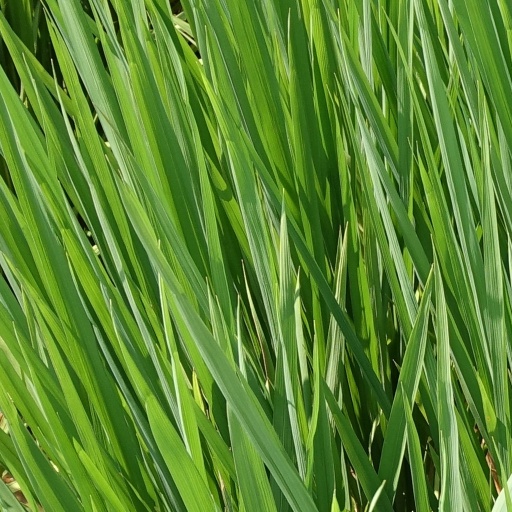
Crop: rice